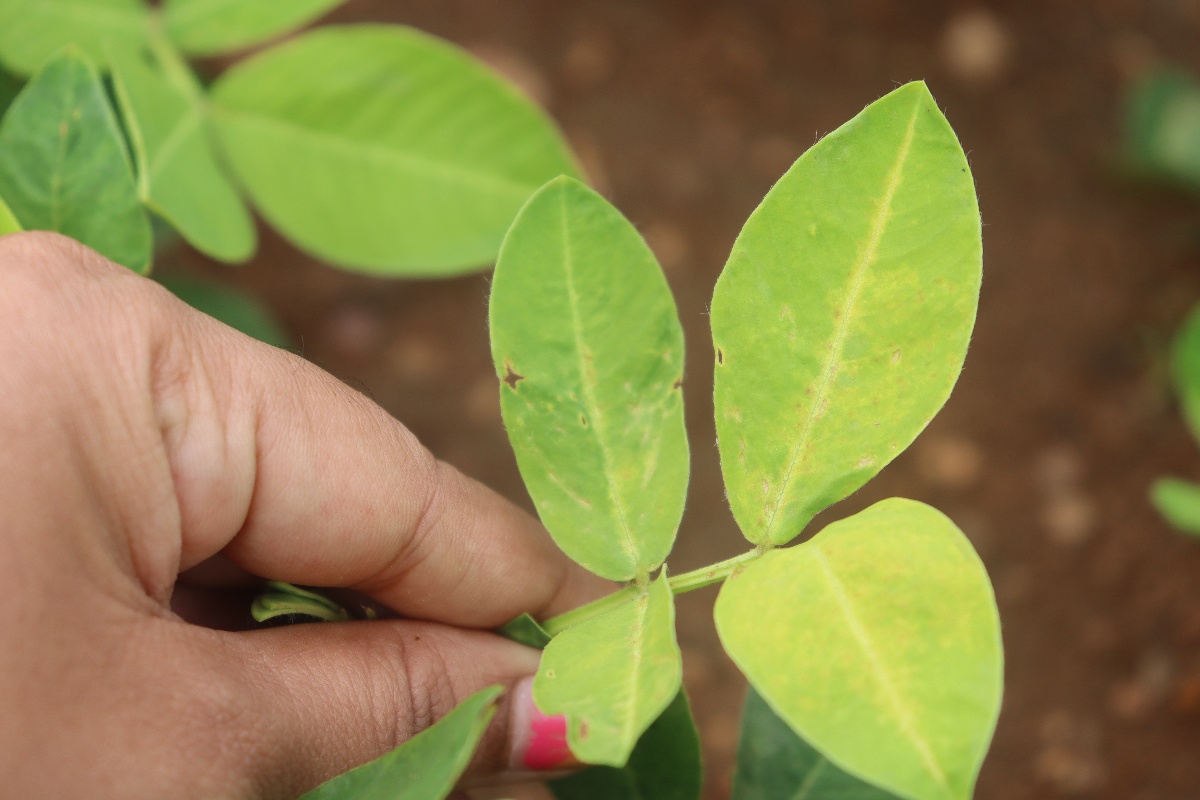
Label: nutrition deficiency